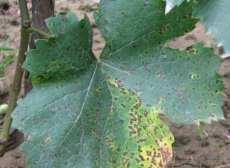
Plant: Grape
Disease: grape leaf spot